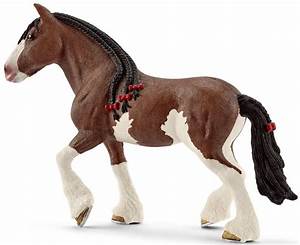
Label: cavallo